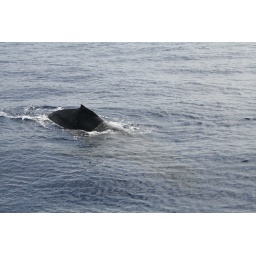
A beautiful Humpback whale breaking water just before swimming under our boat.